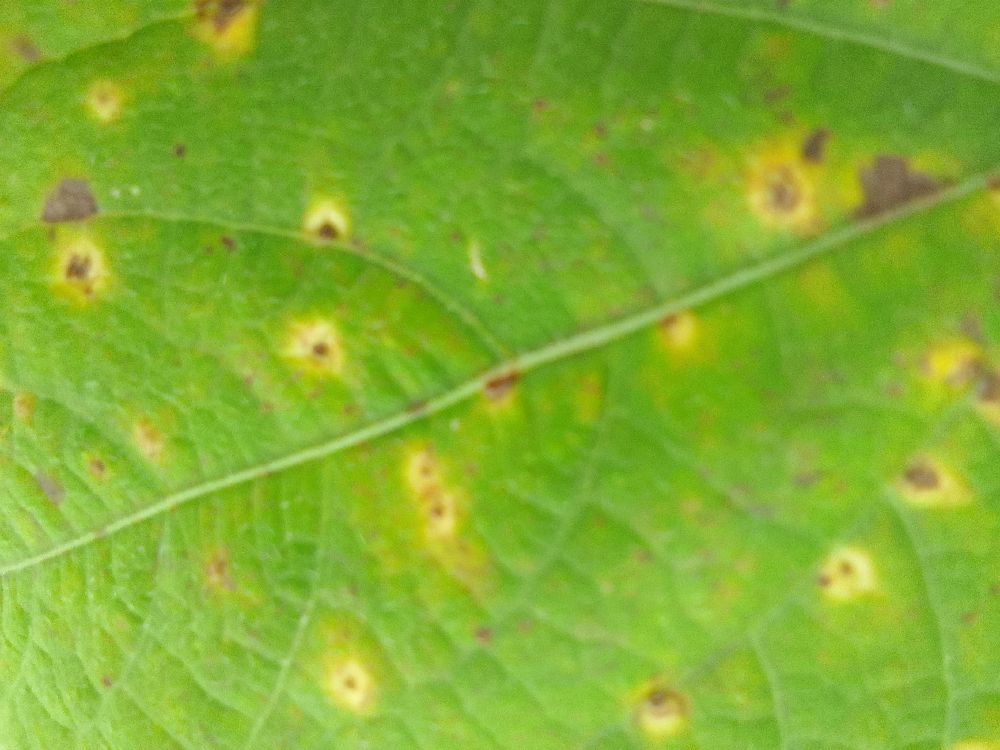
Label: rust